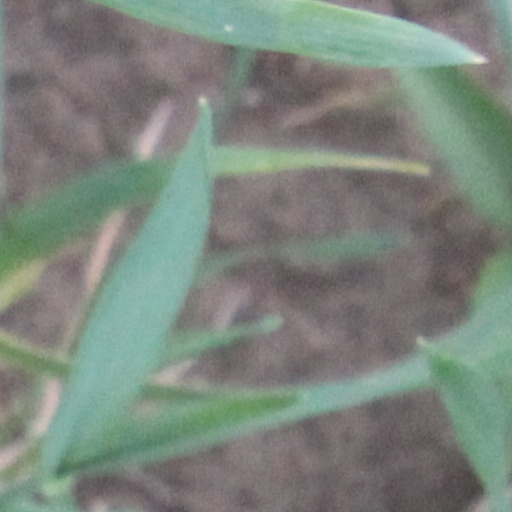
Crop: wheat